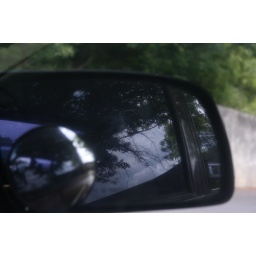
tree in the side mirror